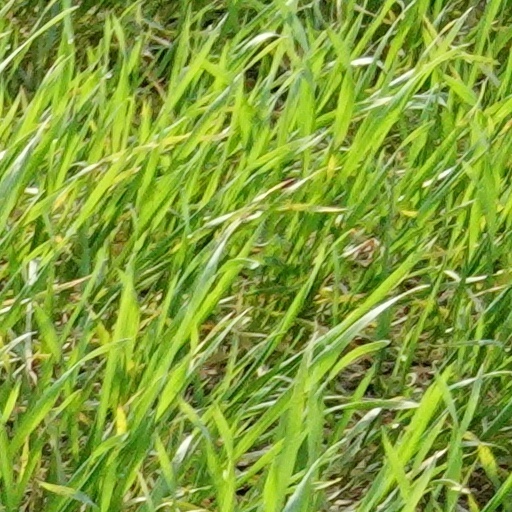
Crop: wheat